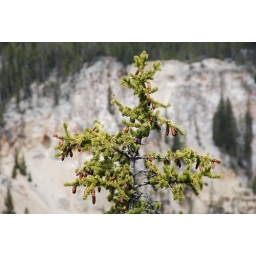
Detail of a tree with the multi-hued canyon in the background